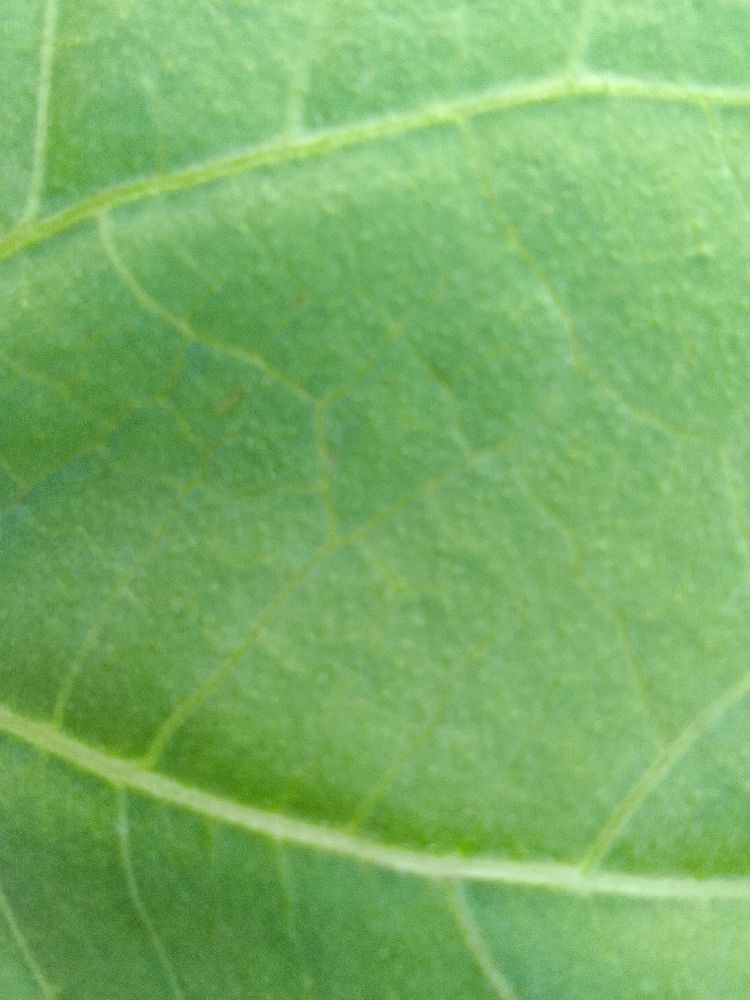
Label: healthy